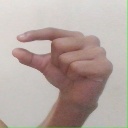
अक्षर: ग